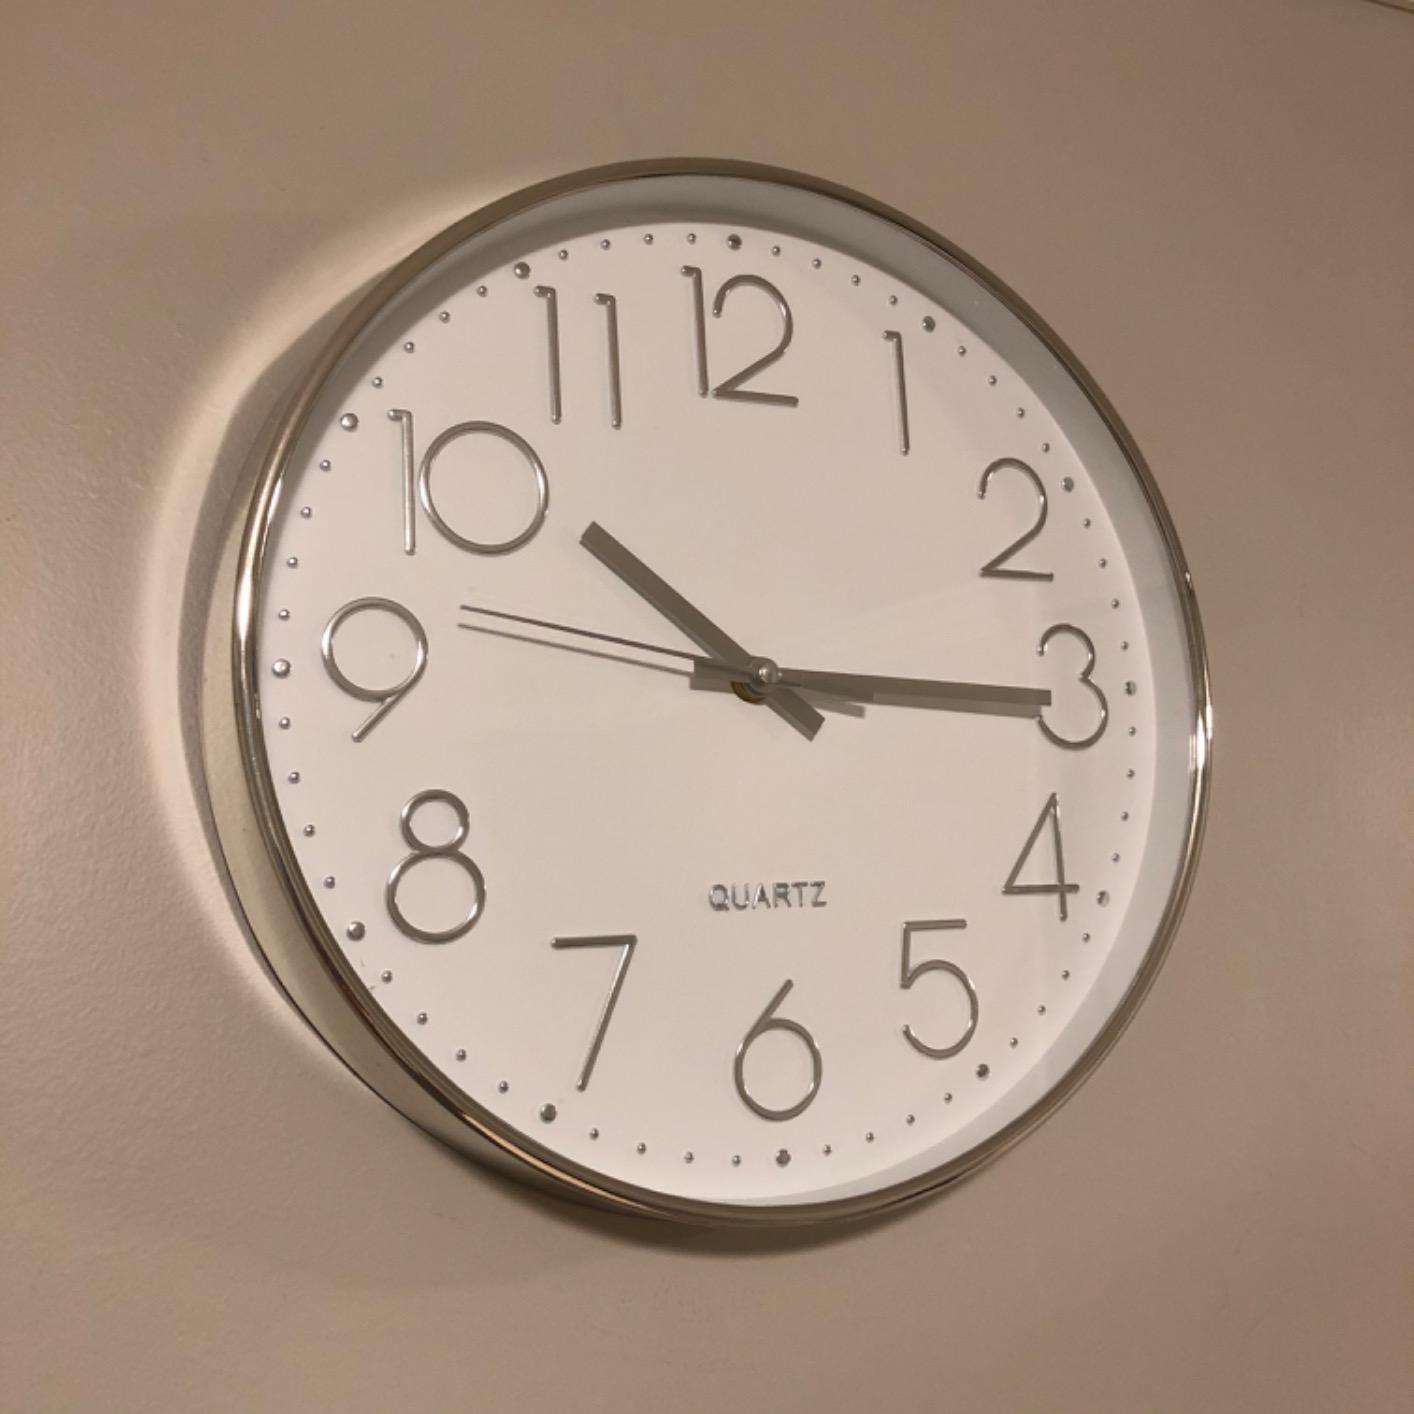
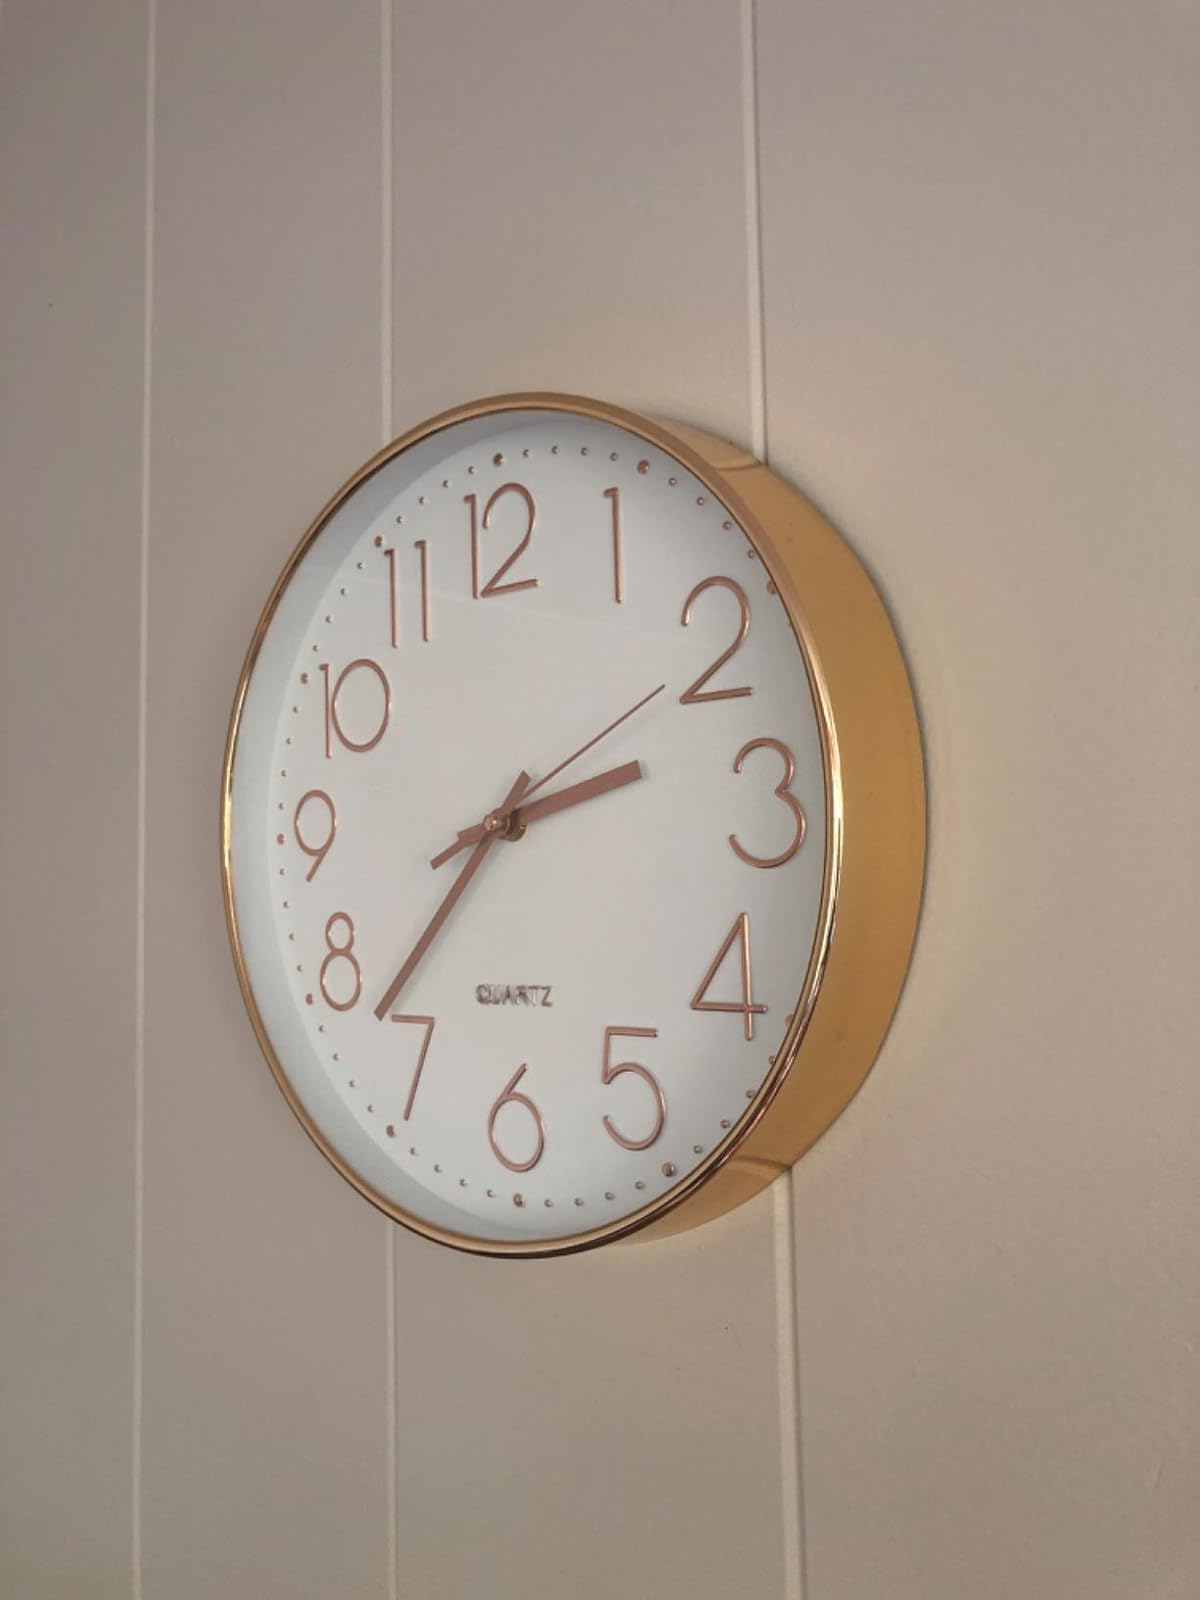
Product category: clock
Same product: no